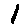
Label: 1